Syncom

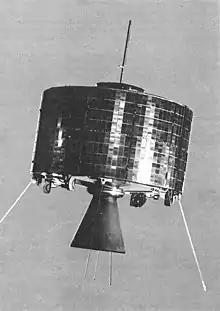
First generation Syncom satellite

Syncom (for "synchronous communication satellite") started as a 1961 NASA program for active geosynchronous communication satellites, all of which were developed and manufactured by the Space and Communications division of Hughes Aircraft Company (now the Boeing Satellite Development Center). Syncom 2, launched in 1963, was the world's first geosynchronous communications satellite. Syncom 3, launched in 1964, was the world's first geostationary satellite.